Arson Squad

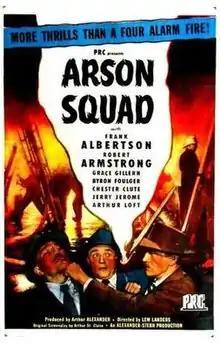
Theatrical release poster

Arson Squad is a 1945 American crime film directed by Lew Landers and written by Arthur St. Claire. The film stars Frank Albertson, Robert Armstrong, Grace Albertson, Byron Foulger, Chester Clute, Jerry Jerome and Arthur Loft. The film was released on September 11, 1945, by Producers Releasing Corporation.